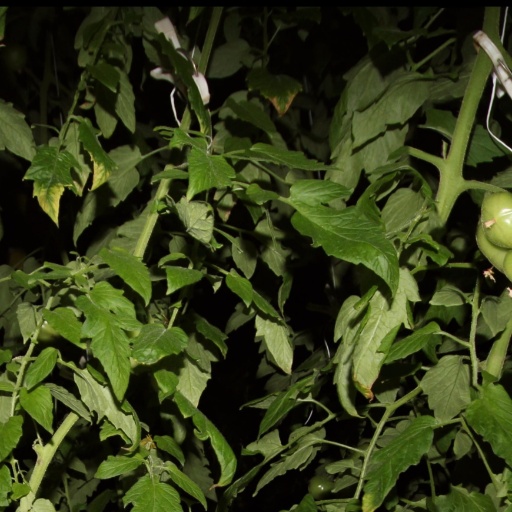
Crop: tomato